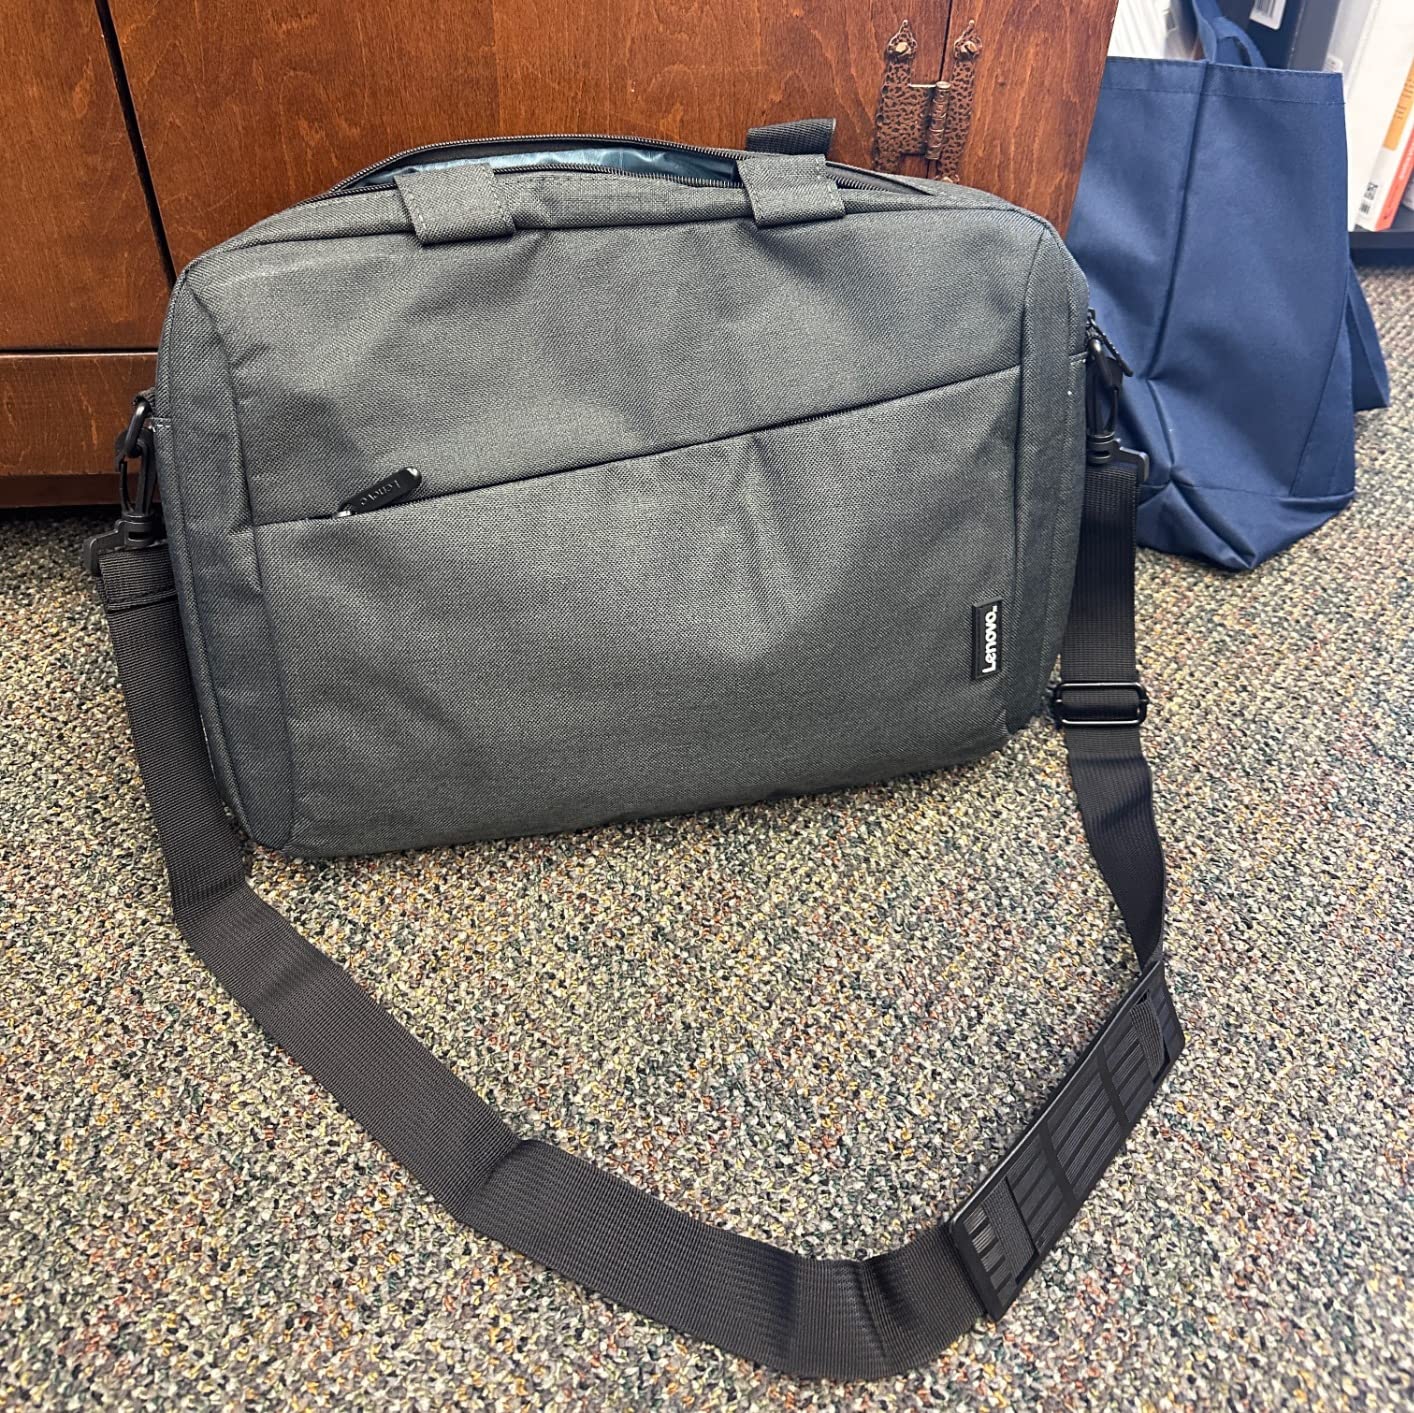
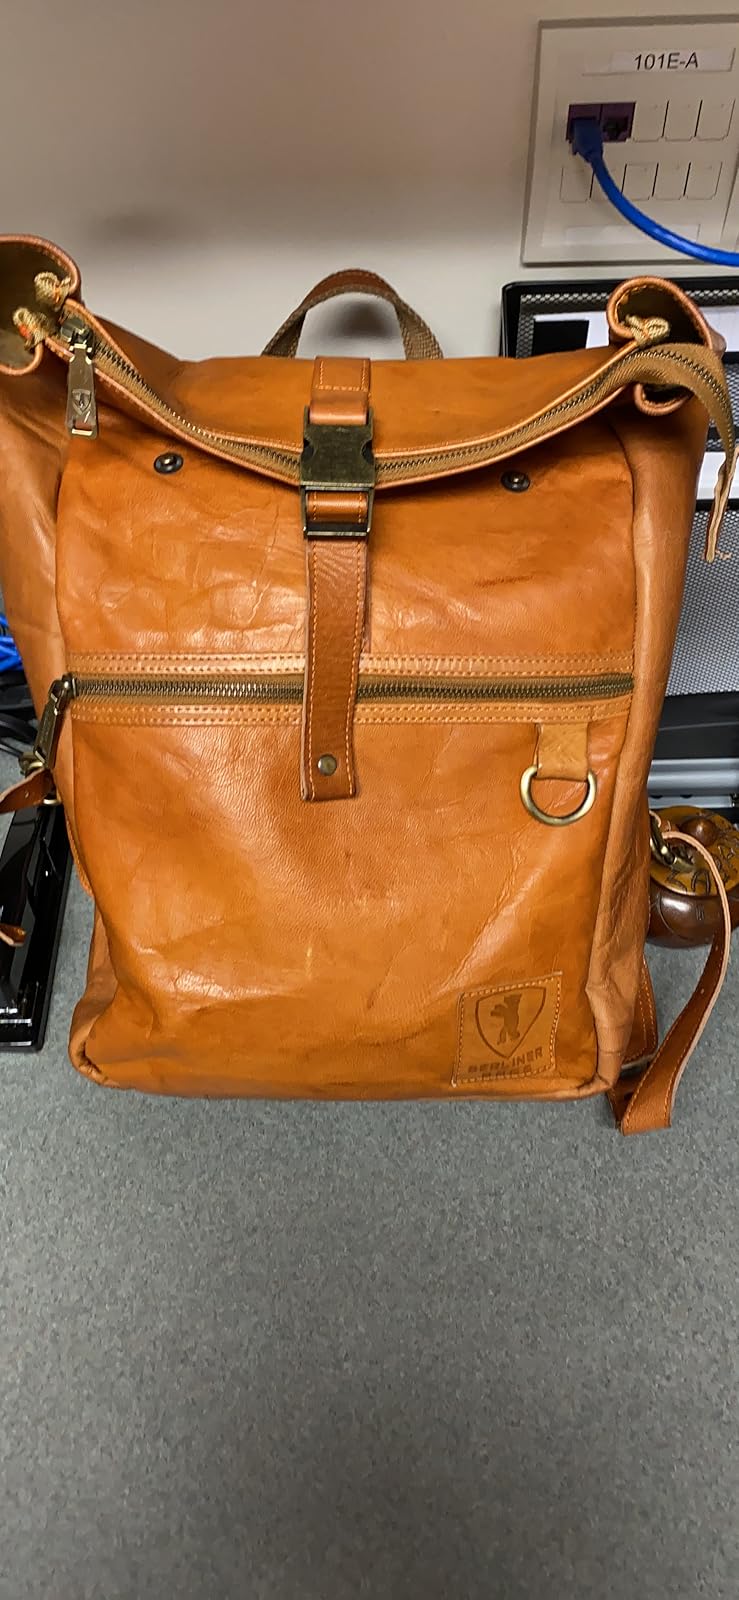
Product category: bag
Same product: no